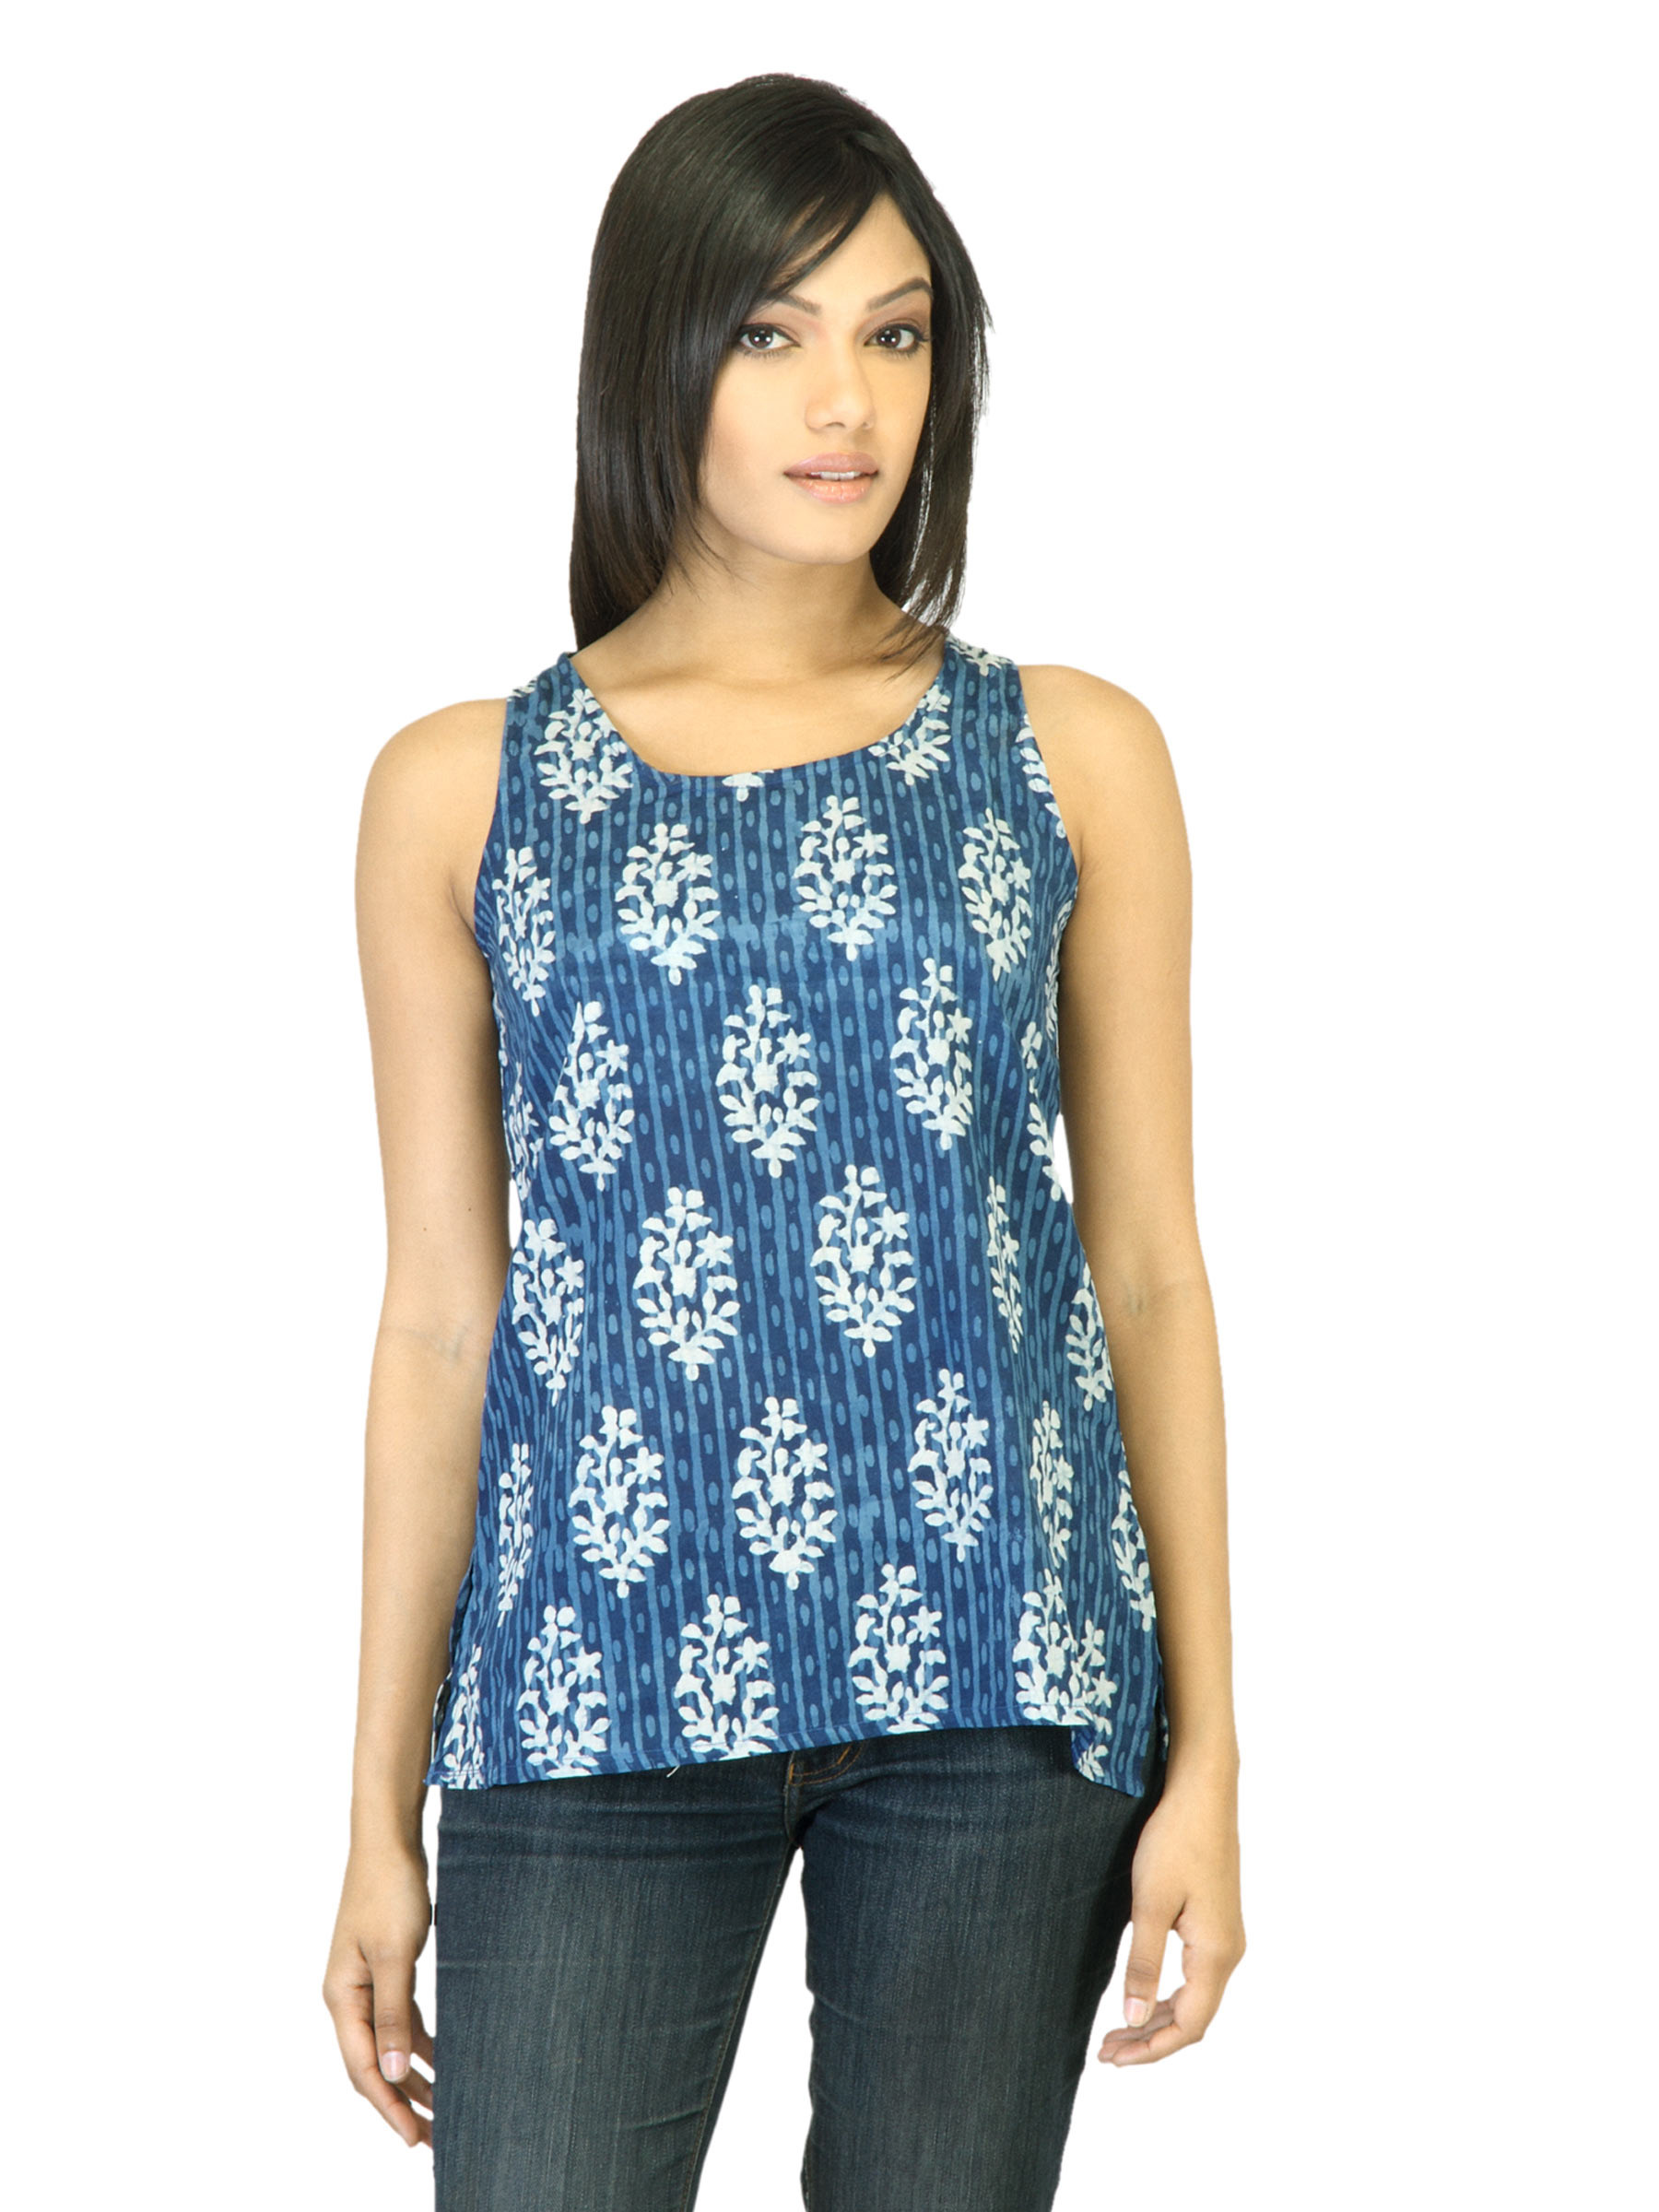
Mother Earth Women Printed Blue Top
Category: Apparel / Topwear / Tops
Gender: Women
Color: Blue
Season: Summer 2011
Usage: Casual